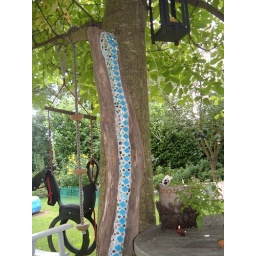
My blue snake under the nuttree,i made it with glass mosaic.I fixed it on a piece of wood.